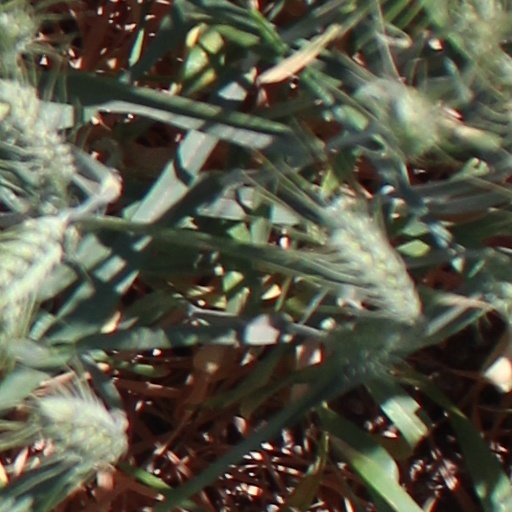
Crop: wheat